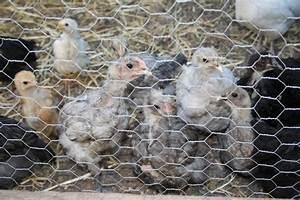
chicken